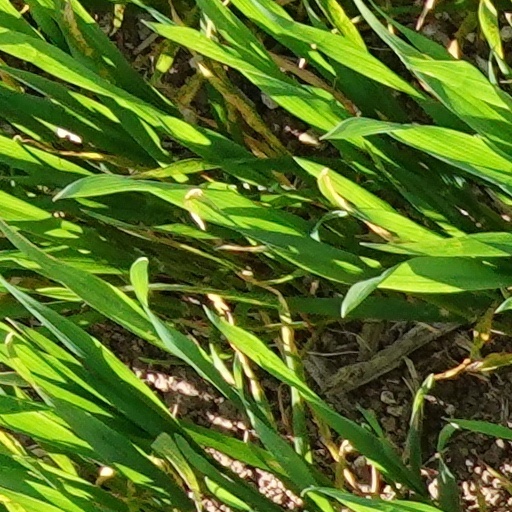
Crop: wheat